Mughal clothing

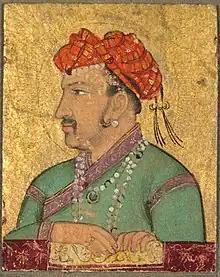
Jahangir miniature portrait, Mughal India, early 1600s

During the reign of Akbar, the typical Mughal turban was popularized which was wrapped directly on the head as it lacked a Karakul hat and involved a tight bundle in the front and an ascending slope backwards so that it bulged near the back. A turban band or sash was wrapped across the turban to keep it in place, which was usually made of a different material than the turban itself. Mughal woman's headwear consisted of silk Karakul or boqta hats of various styles which were ornamented with jewels, feathered pin and veils.